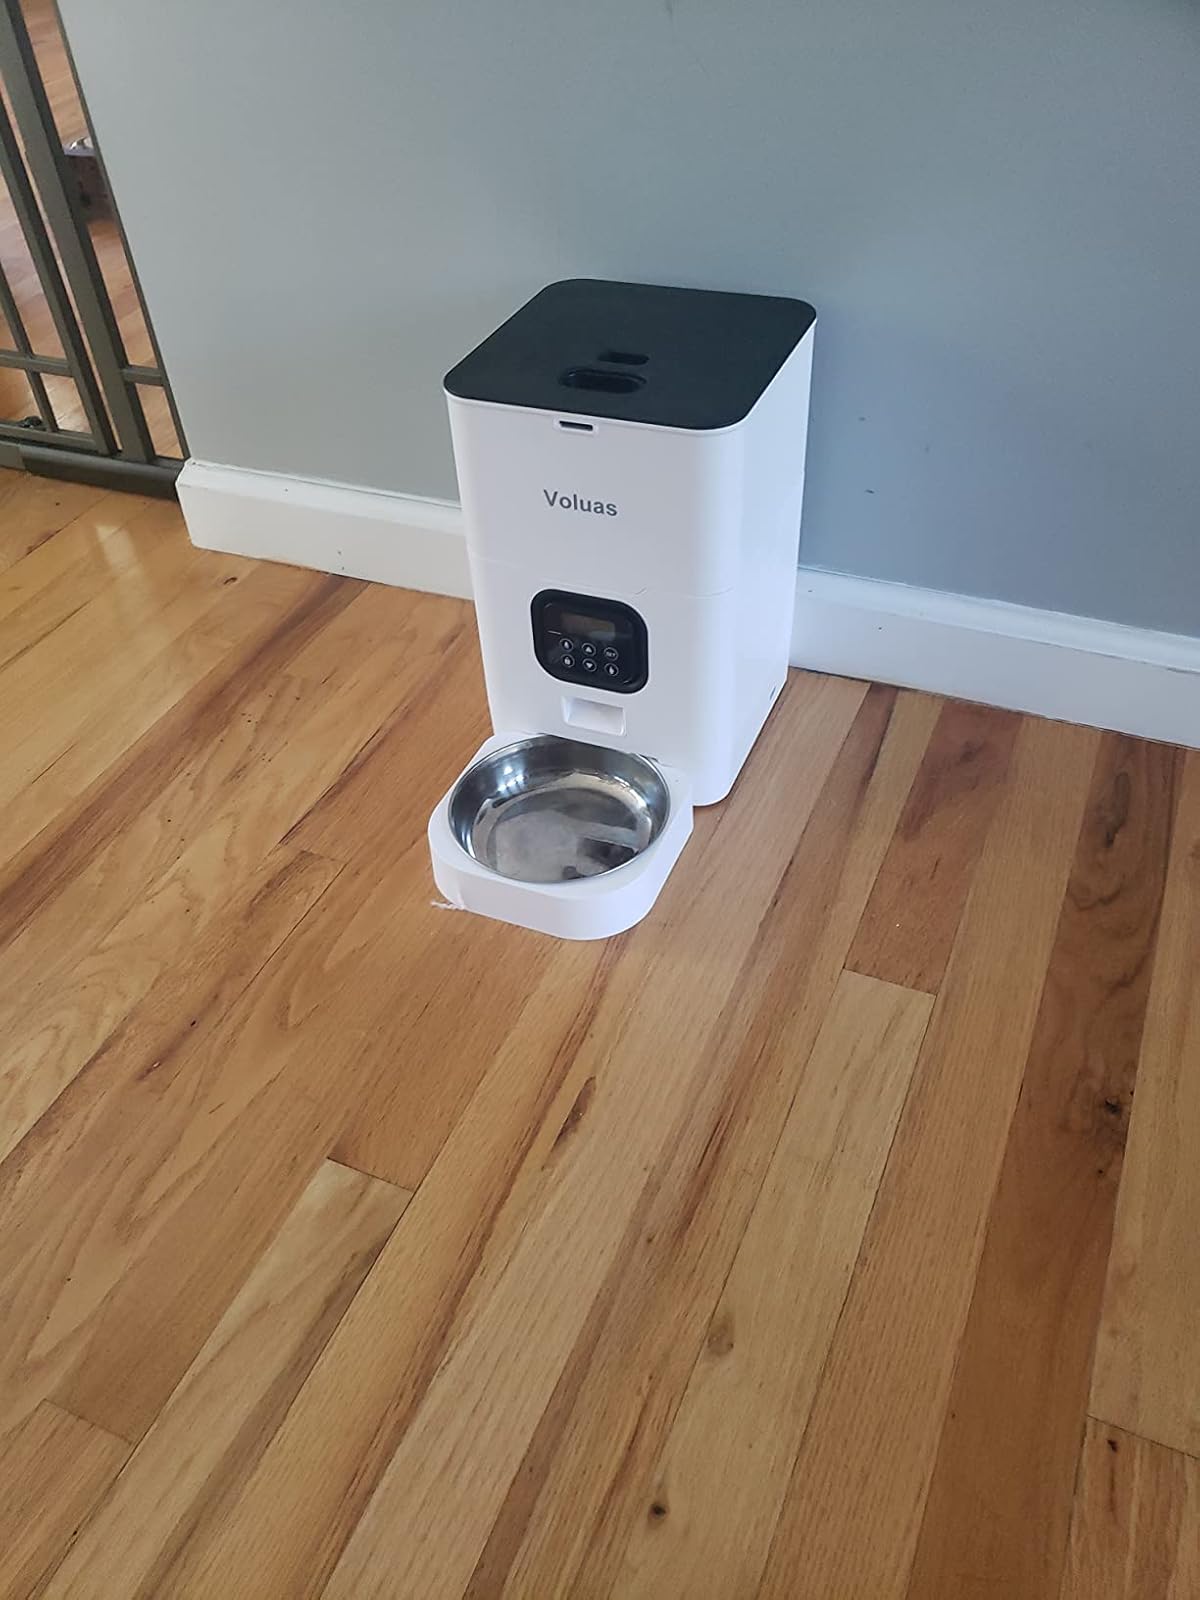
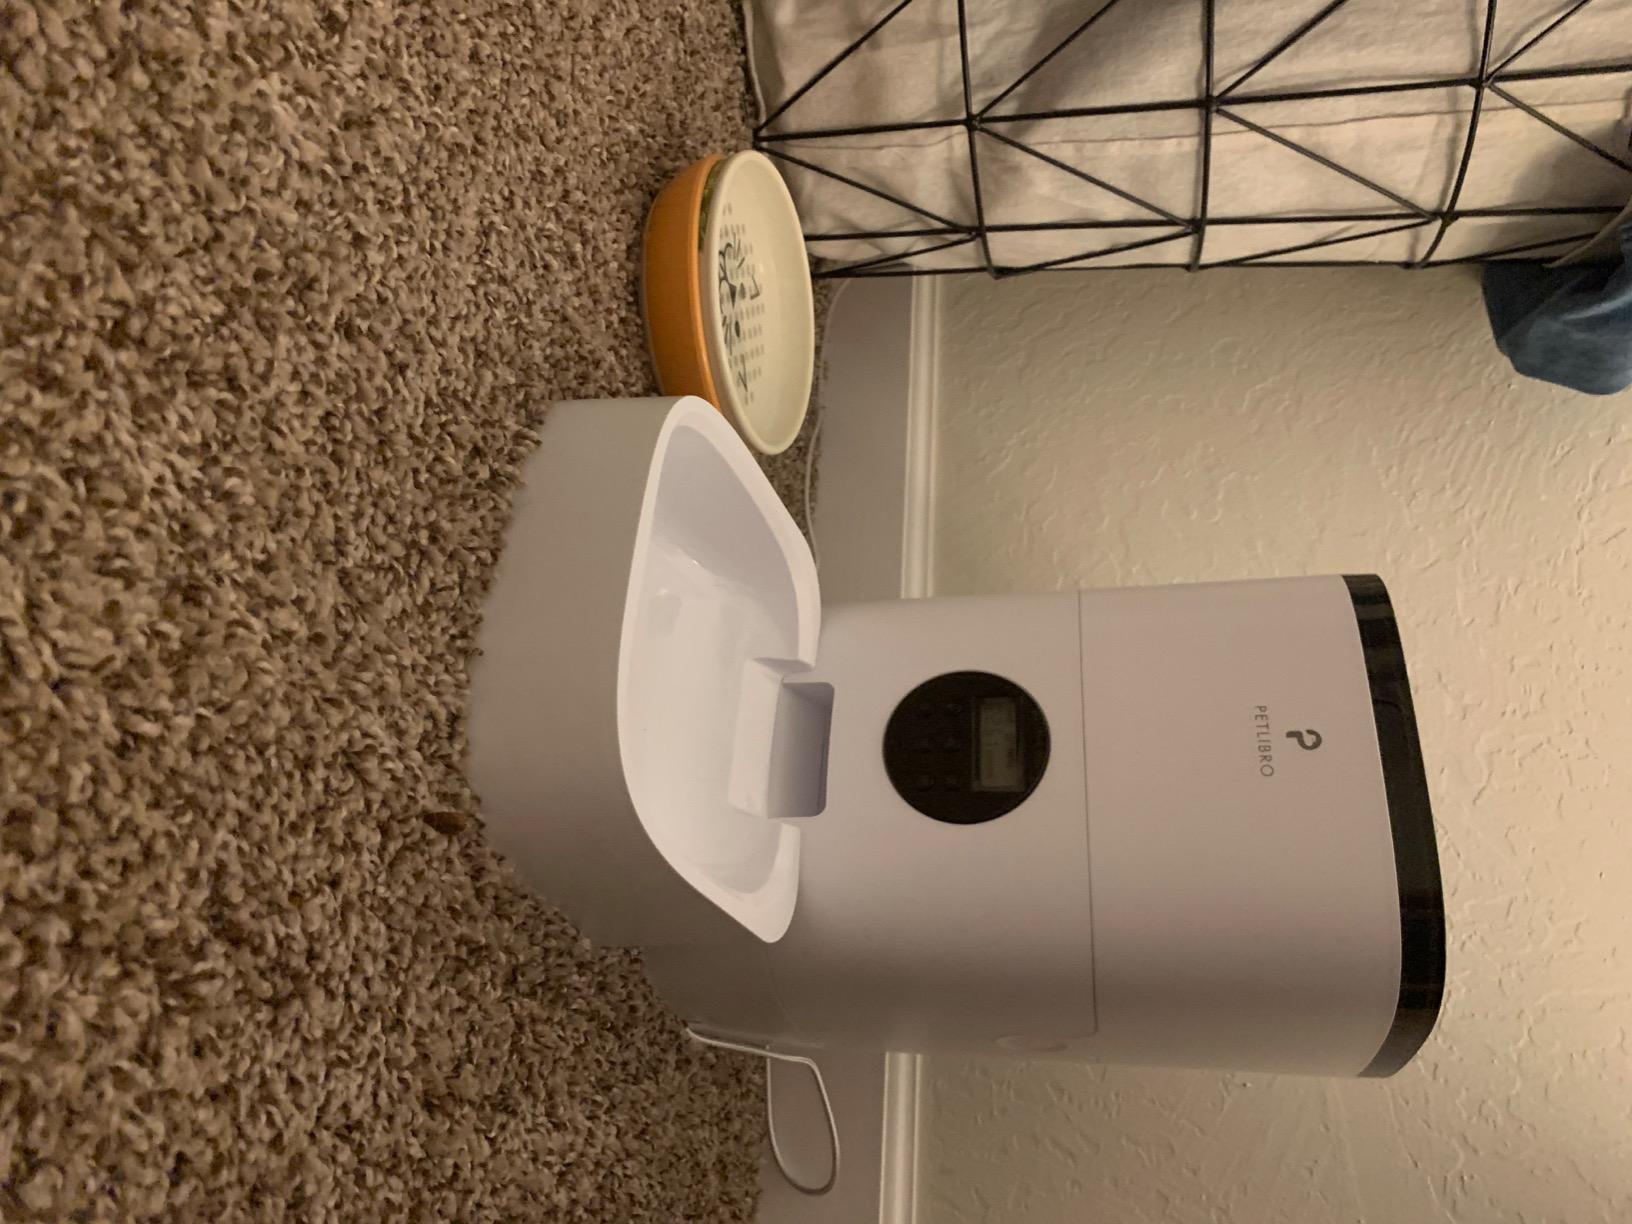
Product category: items_feeder
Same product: no